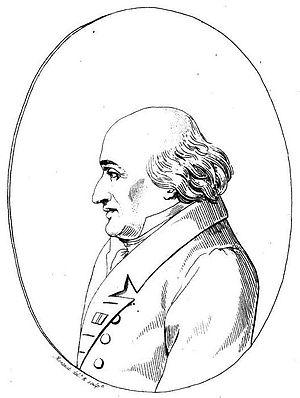
""Mr. le Comte Siméon"""
Joseph Jérôme, comte Siméon, né à Aix-en-Provence le 30 septembre 1749 et mort le 19 janvier 1842, est un juriste et homme politique français.
Le second ministère Armand-Emmanuel du Plessis de Richelieu dure du 20 février 1820 au 14 décembre 1821, sous le règne de Louis XVIII. Il succède au ministère Decazes, isolé politiquement, après l'assassinat du duc de Berry.
Le ministre de l'Intérieur prépare et met en œuvre la politique du gouvernement en matière de sécurité intérieure, de libertés publiques, de sécurité routière, d'administration territoriale de l'État, d'immigration et d'asile.